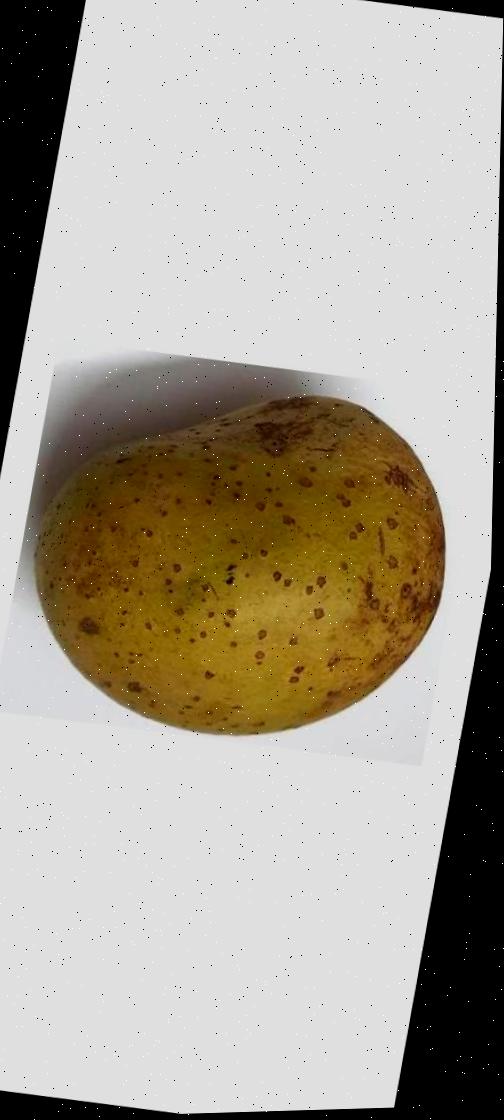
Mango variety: Gourmoti